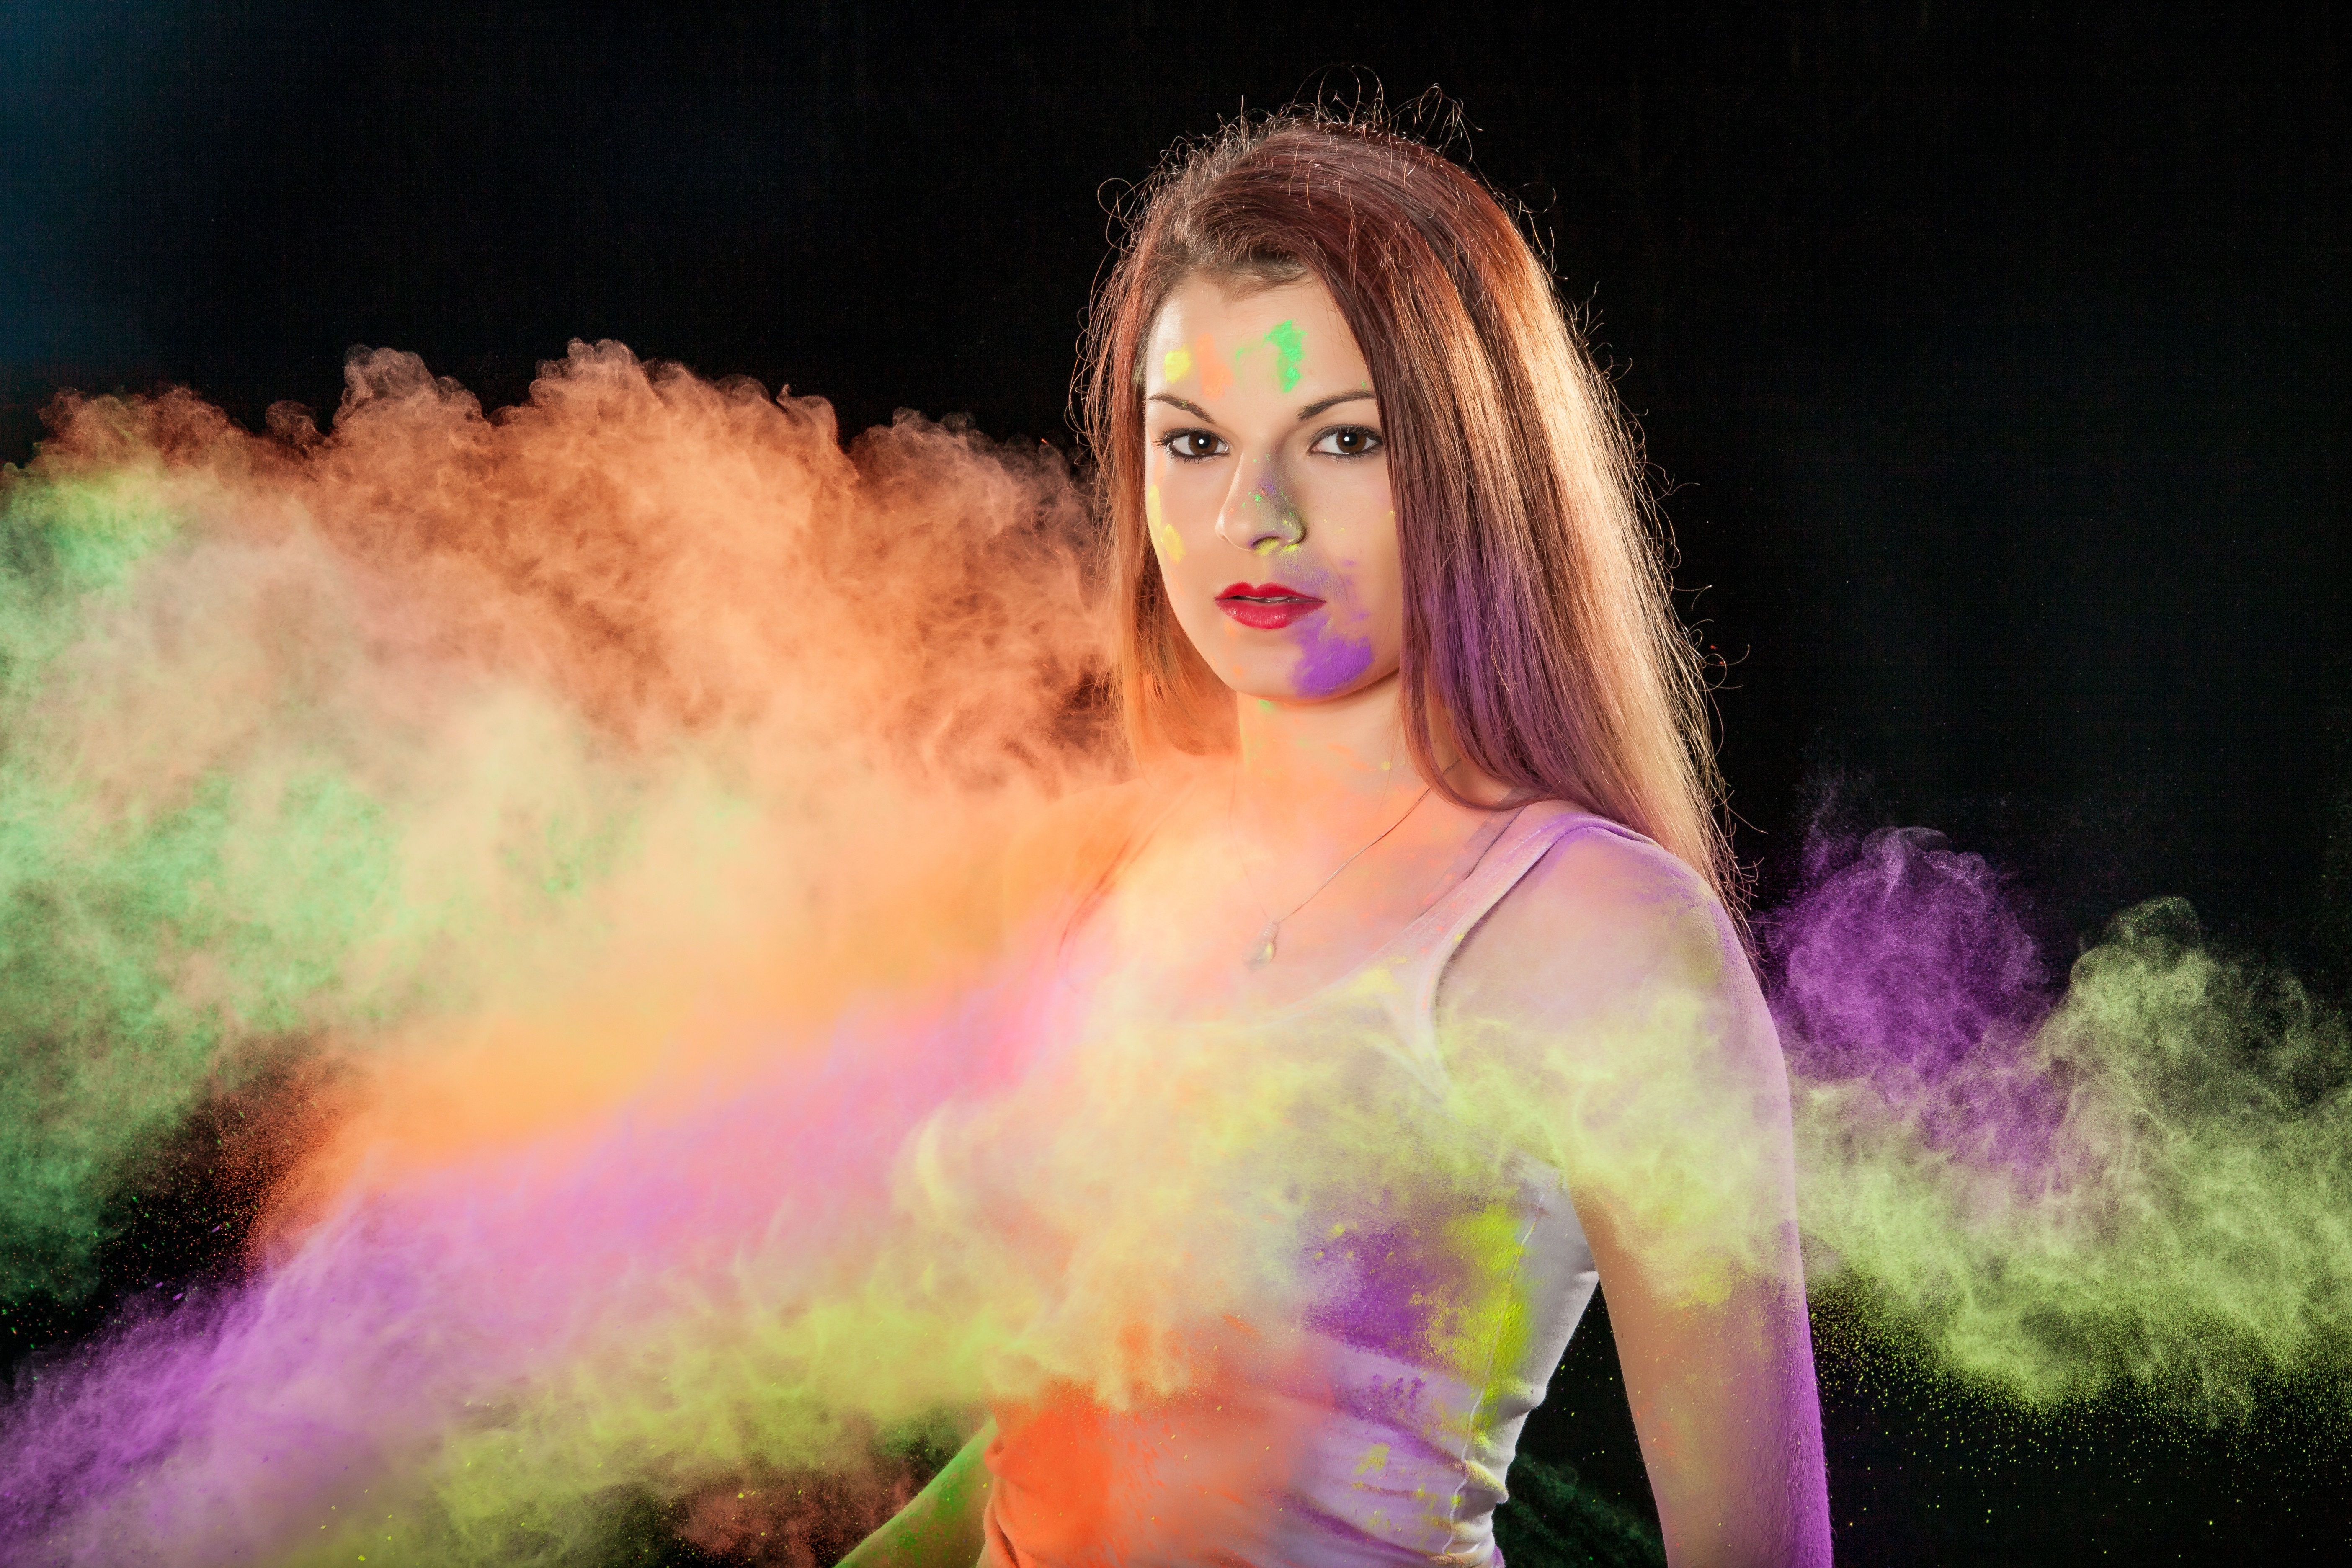
abstract, girl, woman, photography, female, brunette, model, carnival, color, paint, fashion, colorful, lady, make up, art, shooting, eye, beauty, blob, stains, photo shoot, colorize, holly shooting, holly colors, computer wallpaper